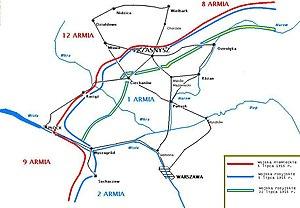
La bataille de Varsovie opposa du 17 août au 14 septembre 1915 les forces de l'Empire russe à celle de l'Empire allemand, dans le cadre de la Première Guerre mondiale.